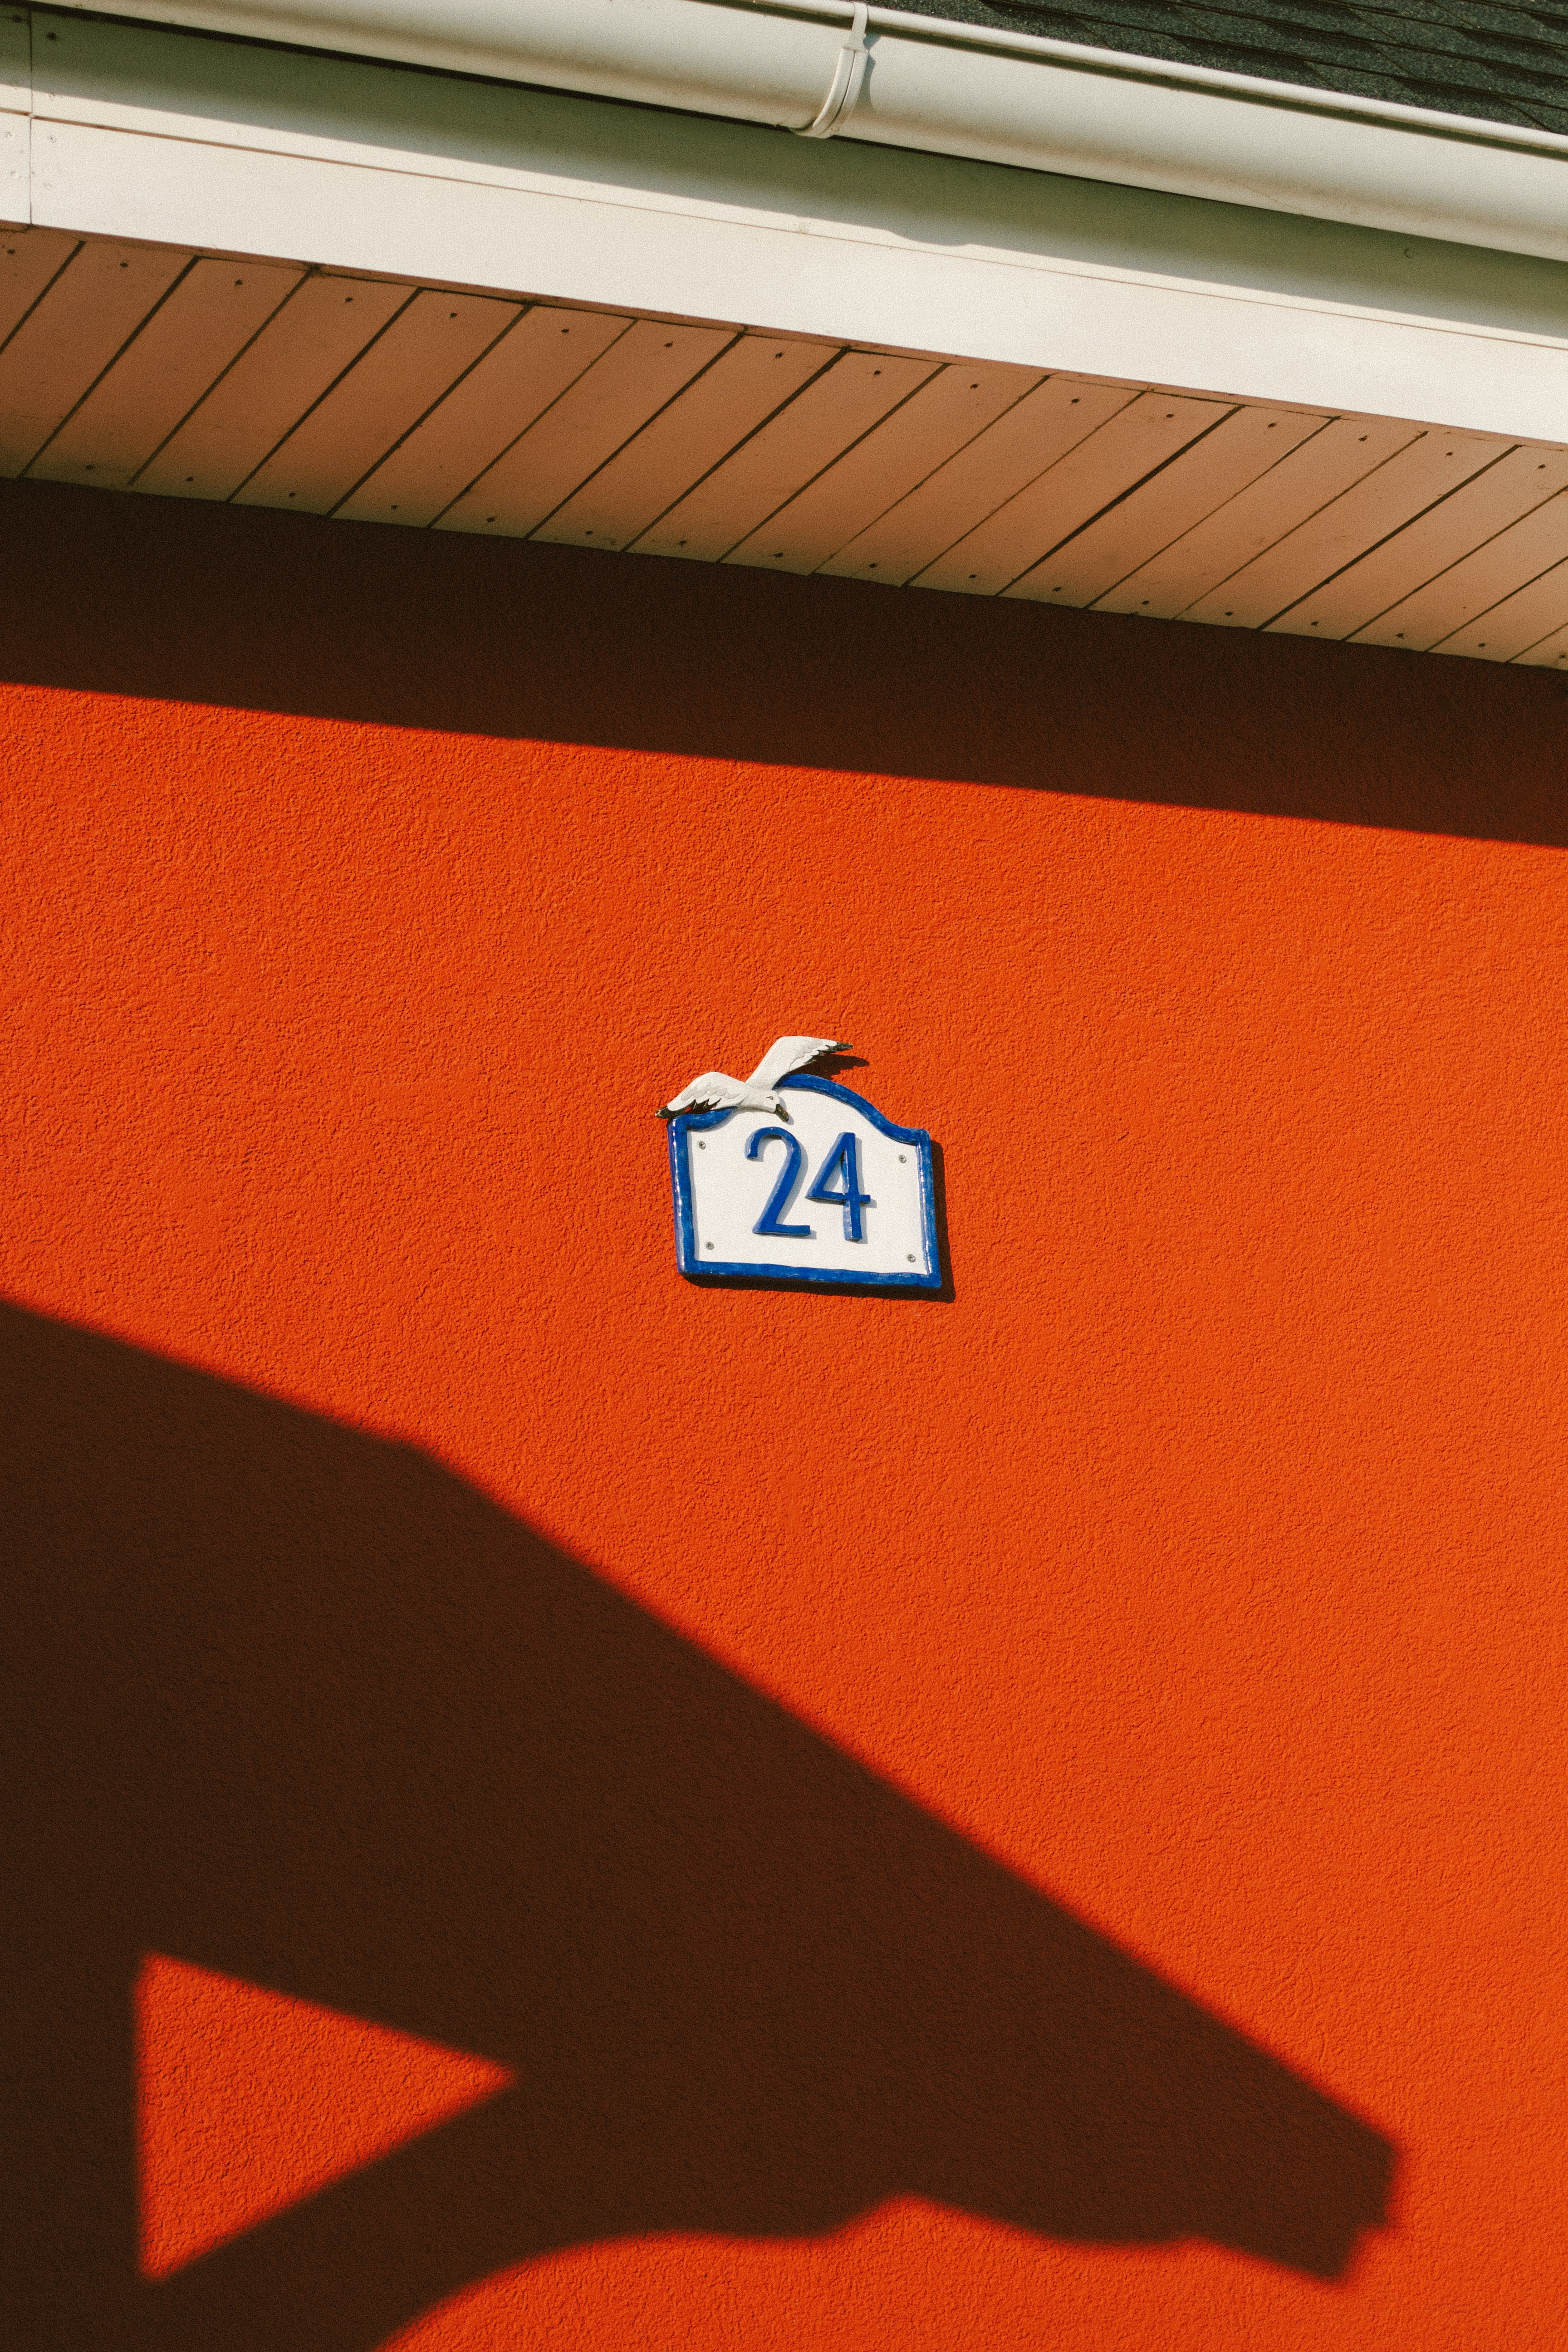
house, wall, house number, orange, wood, motor vehicle, building, font, rectangle, Material property, automotive exterior, Tints and shades, vehicle door, automotive design, triangle, facade, roof, logo, carmine, metal, sign, emblem, symbol, brick, brand, number, pattern, circle, graphics, signage, art, illustration, siding, daylighting, symmetry, plywood, ceiling